Gloria Swanson

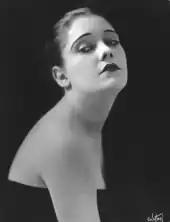
Portrait (1917)

Her family once again residing in Chicago, the adolescent Gloria developed a crush on actor Francis X. Bushman and knew he was employed by Essanay Studios in the city. Swanson later recalled that her Aunt Inga brought her at the age of 15 to visit Bushman's studio, where she was discovered by a tour guide. Other accounts have the star-struck Swanson herself talking her way into the business. In either version, she was soon hired as an extra.